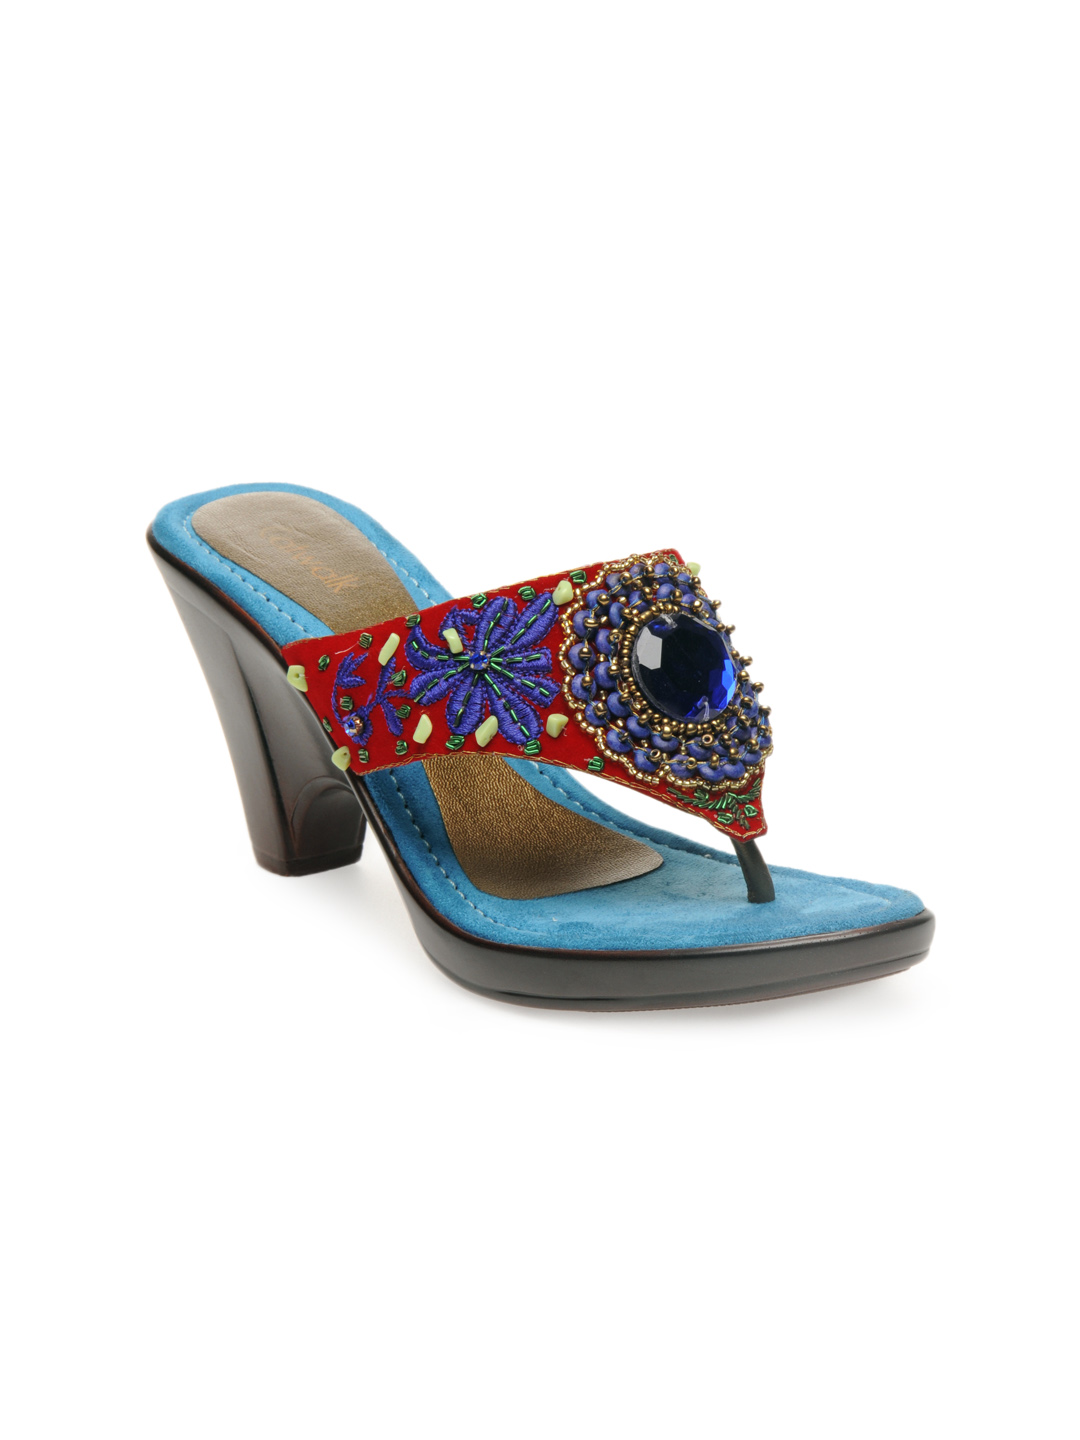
Catwalk Women Blue Heels
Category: Footwear / Shoes / Heels
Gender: Women
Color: Blue
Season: Winter 2015
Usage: Casual